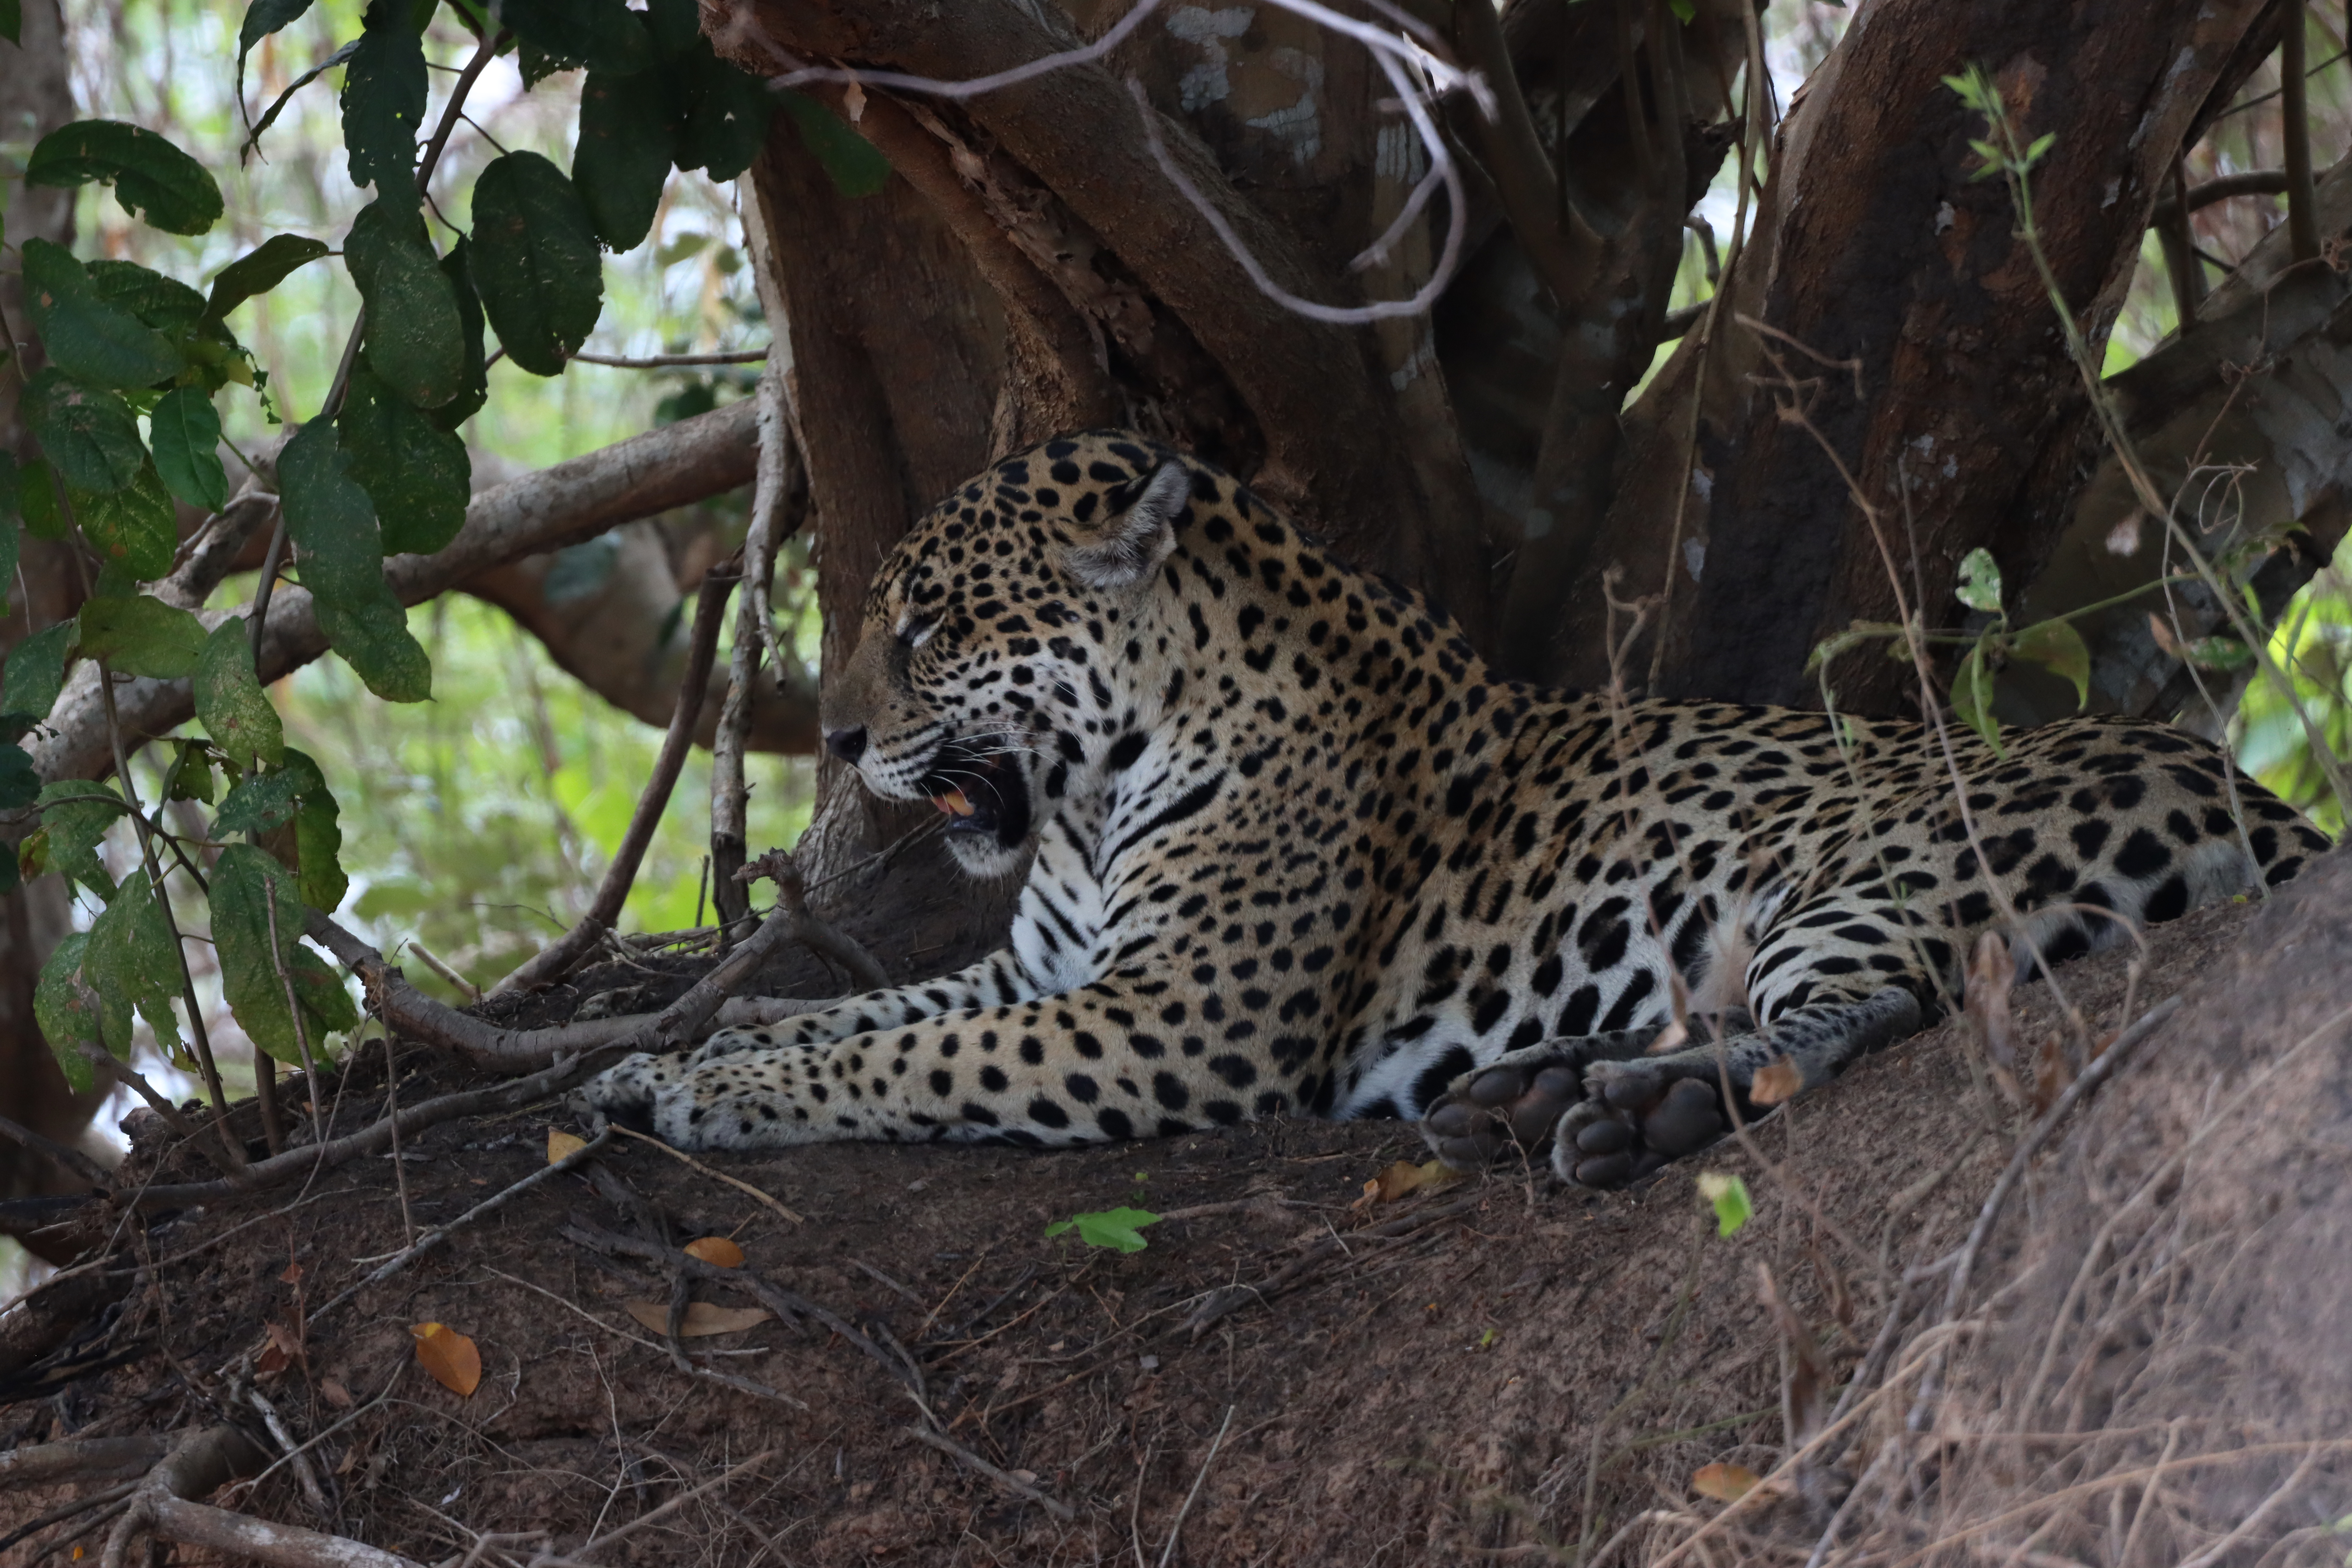
Jaguar: Jaju